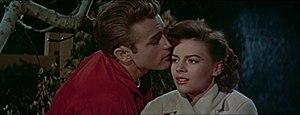
Natalie Wood, nom de scène de Natalia Nikolaïevna Zakharenko, est une actrice américaine née le 20 juillet 1938 à San Francisco et morte le 29 novembre 1981 près de l'île Santa Catalina.